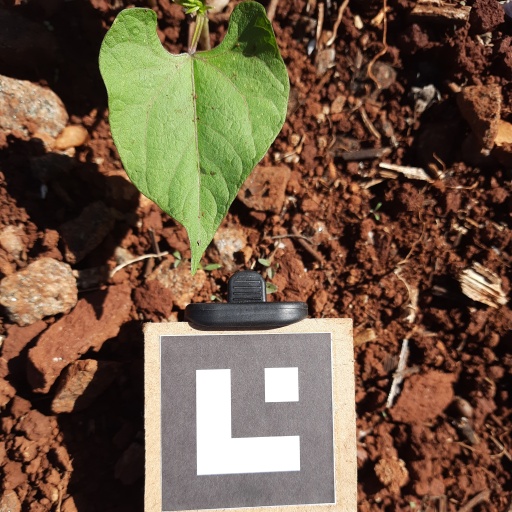
Observations: wavy surface, no eating holes, with soild dust, under sunlight